Dart (character)

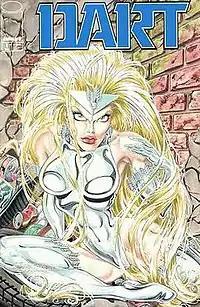
"Dart" #1 (February 1996), art by Jozef Szekeres

Dart is an Image Comics superhero created by Erik Larsen. She first appeared in "The Savage Dragon" #2 (July 1993). There were three people who taken up the mantle The first was Jill August, the second was her niece Alison Summers, using the mantle to become a supervillain, and then the third and current Dart is Jane August, Jill's sister.